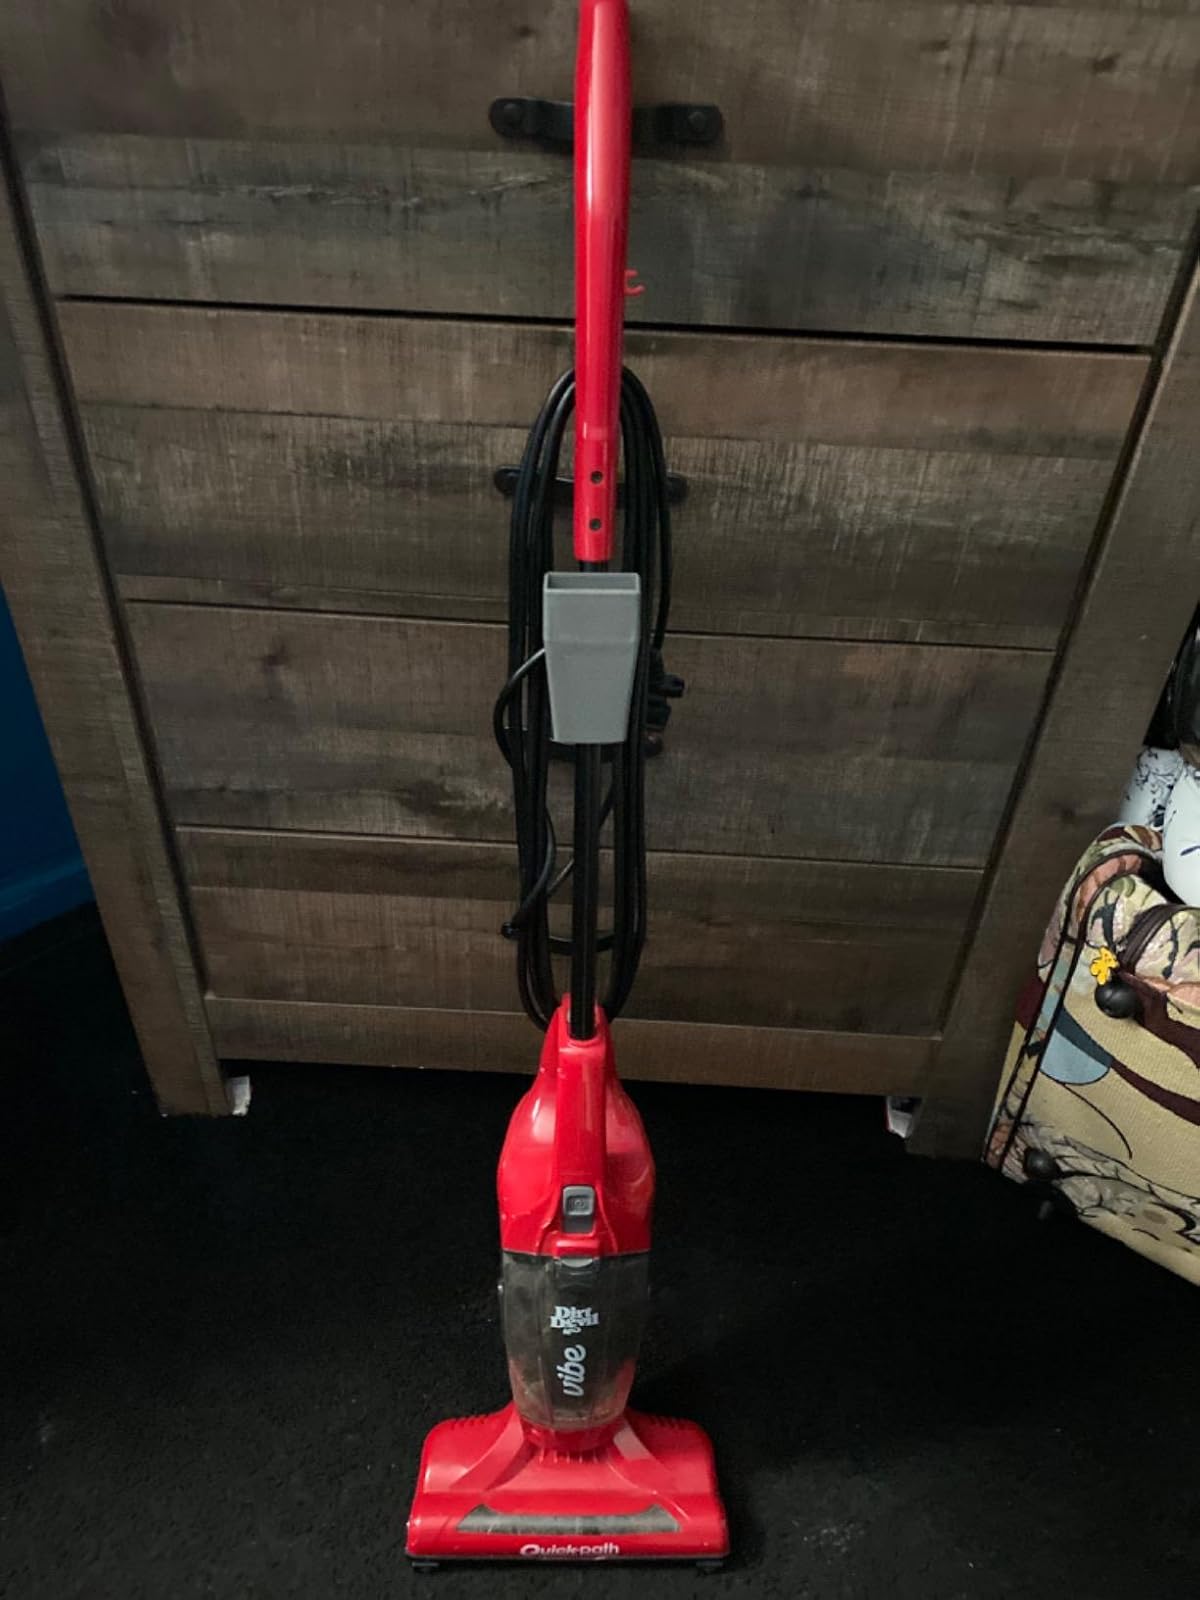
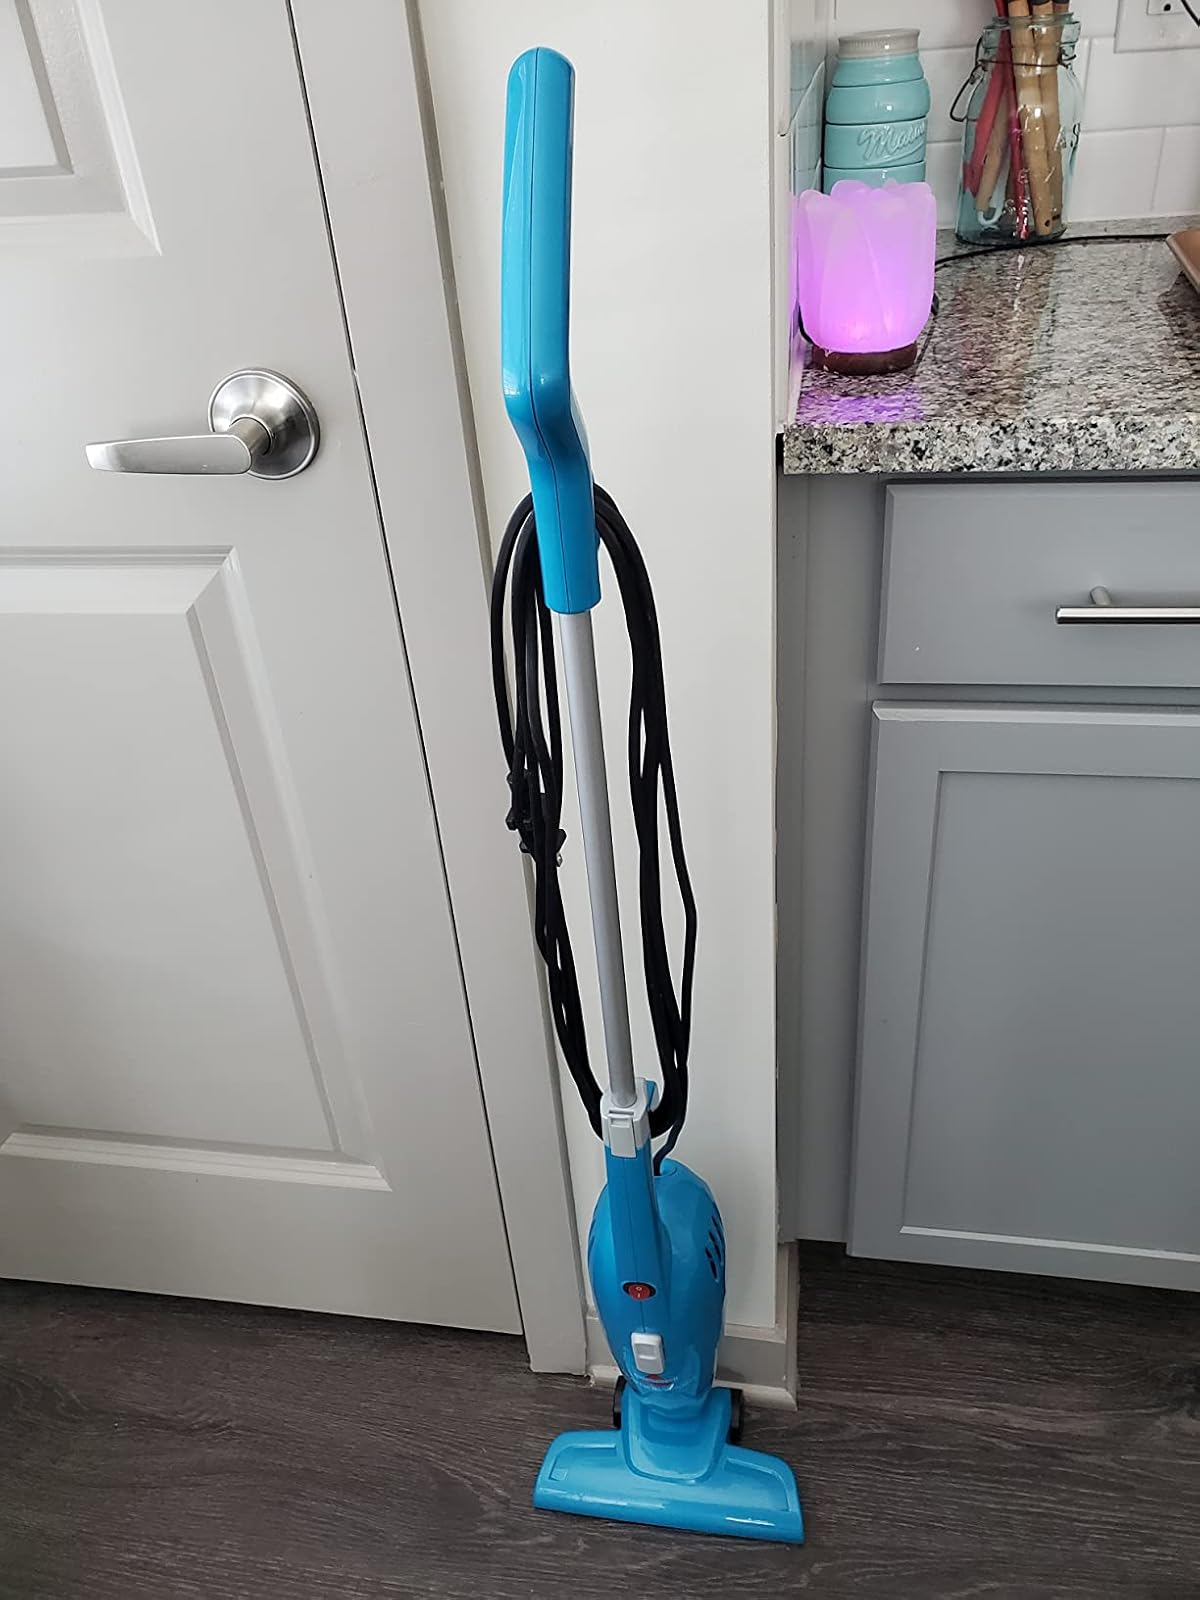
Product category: items_vacuum
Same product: no